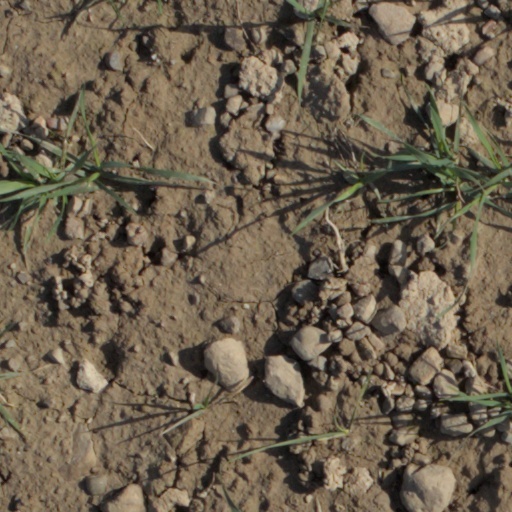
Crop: wheat